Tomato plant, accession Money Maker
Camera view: tilt-top (135 deg); turntable rotation: 210 degrees
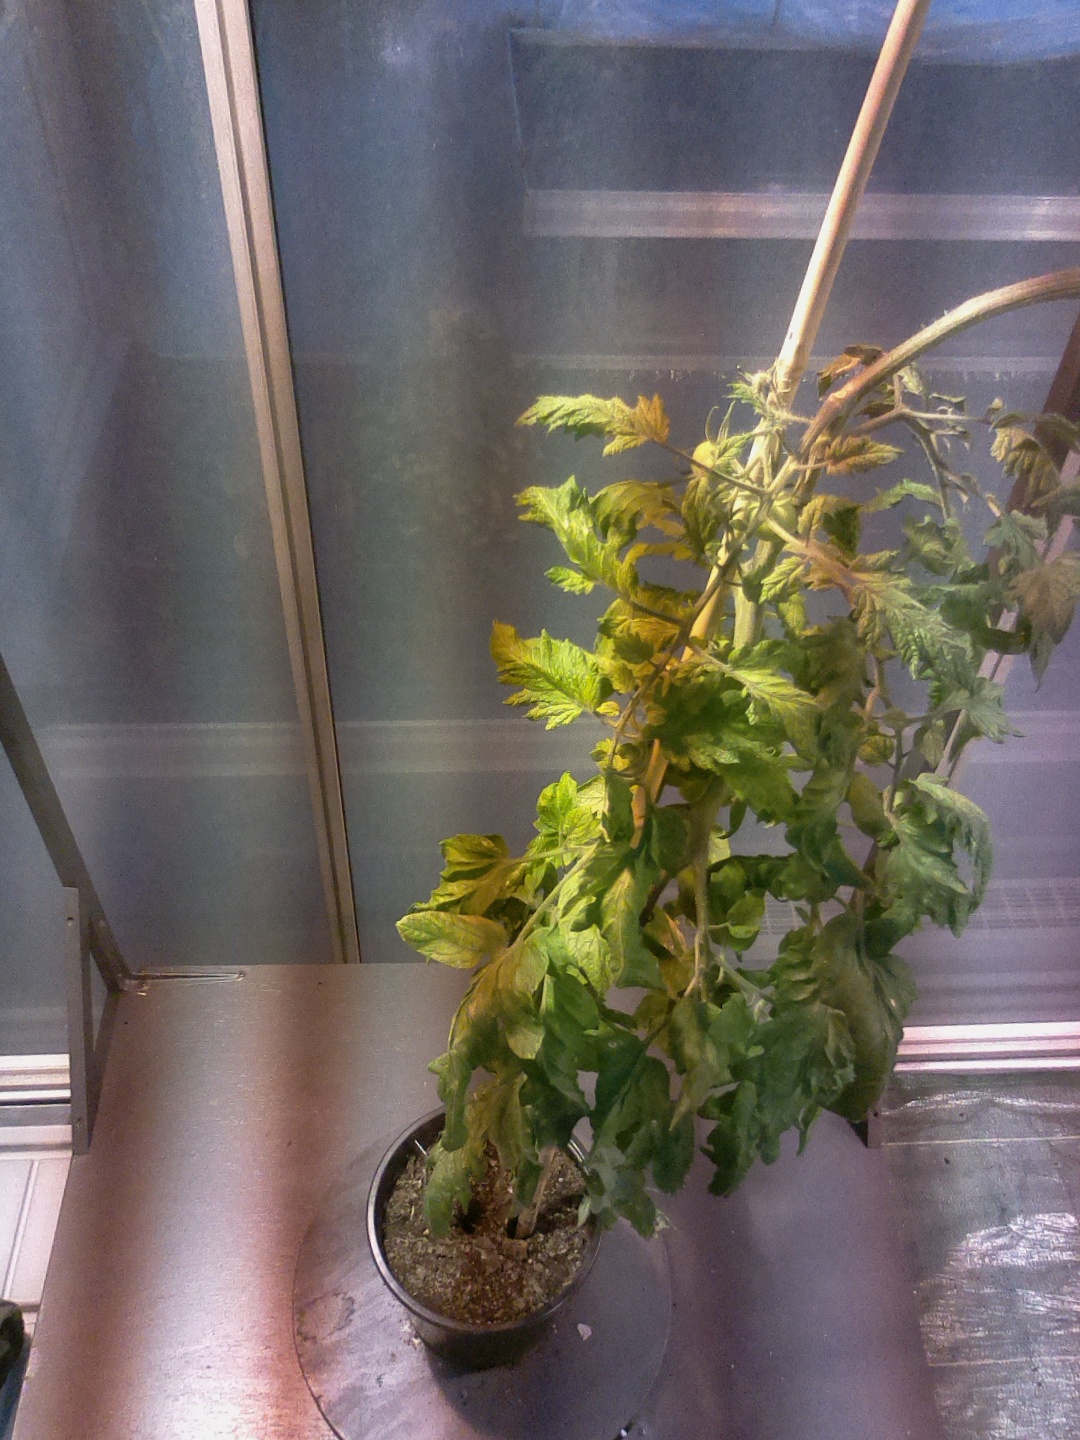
BBCH growth stage 76: 60%-70% of final fruit size